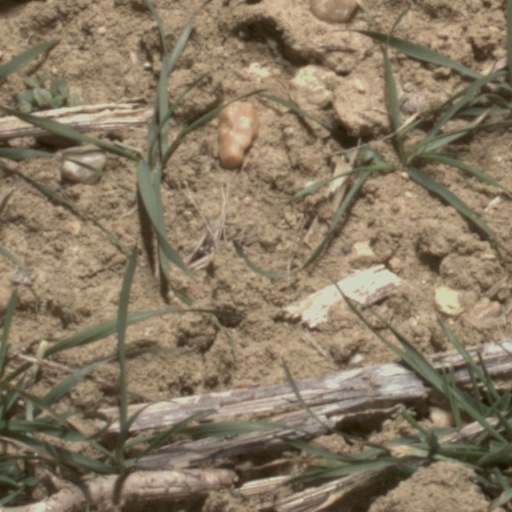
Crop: wheat